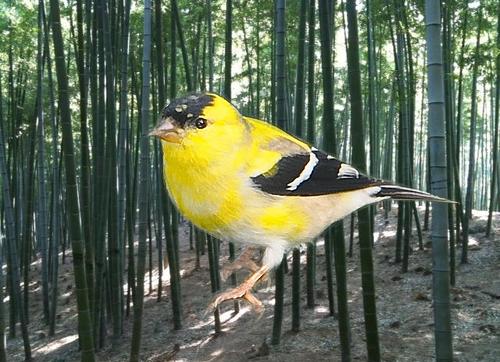
Bird species: American_Goldfinch
Bird type: landbird
Background: land